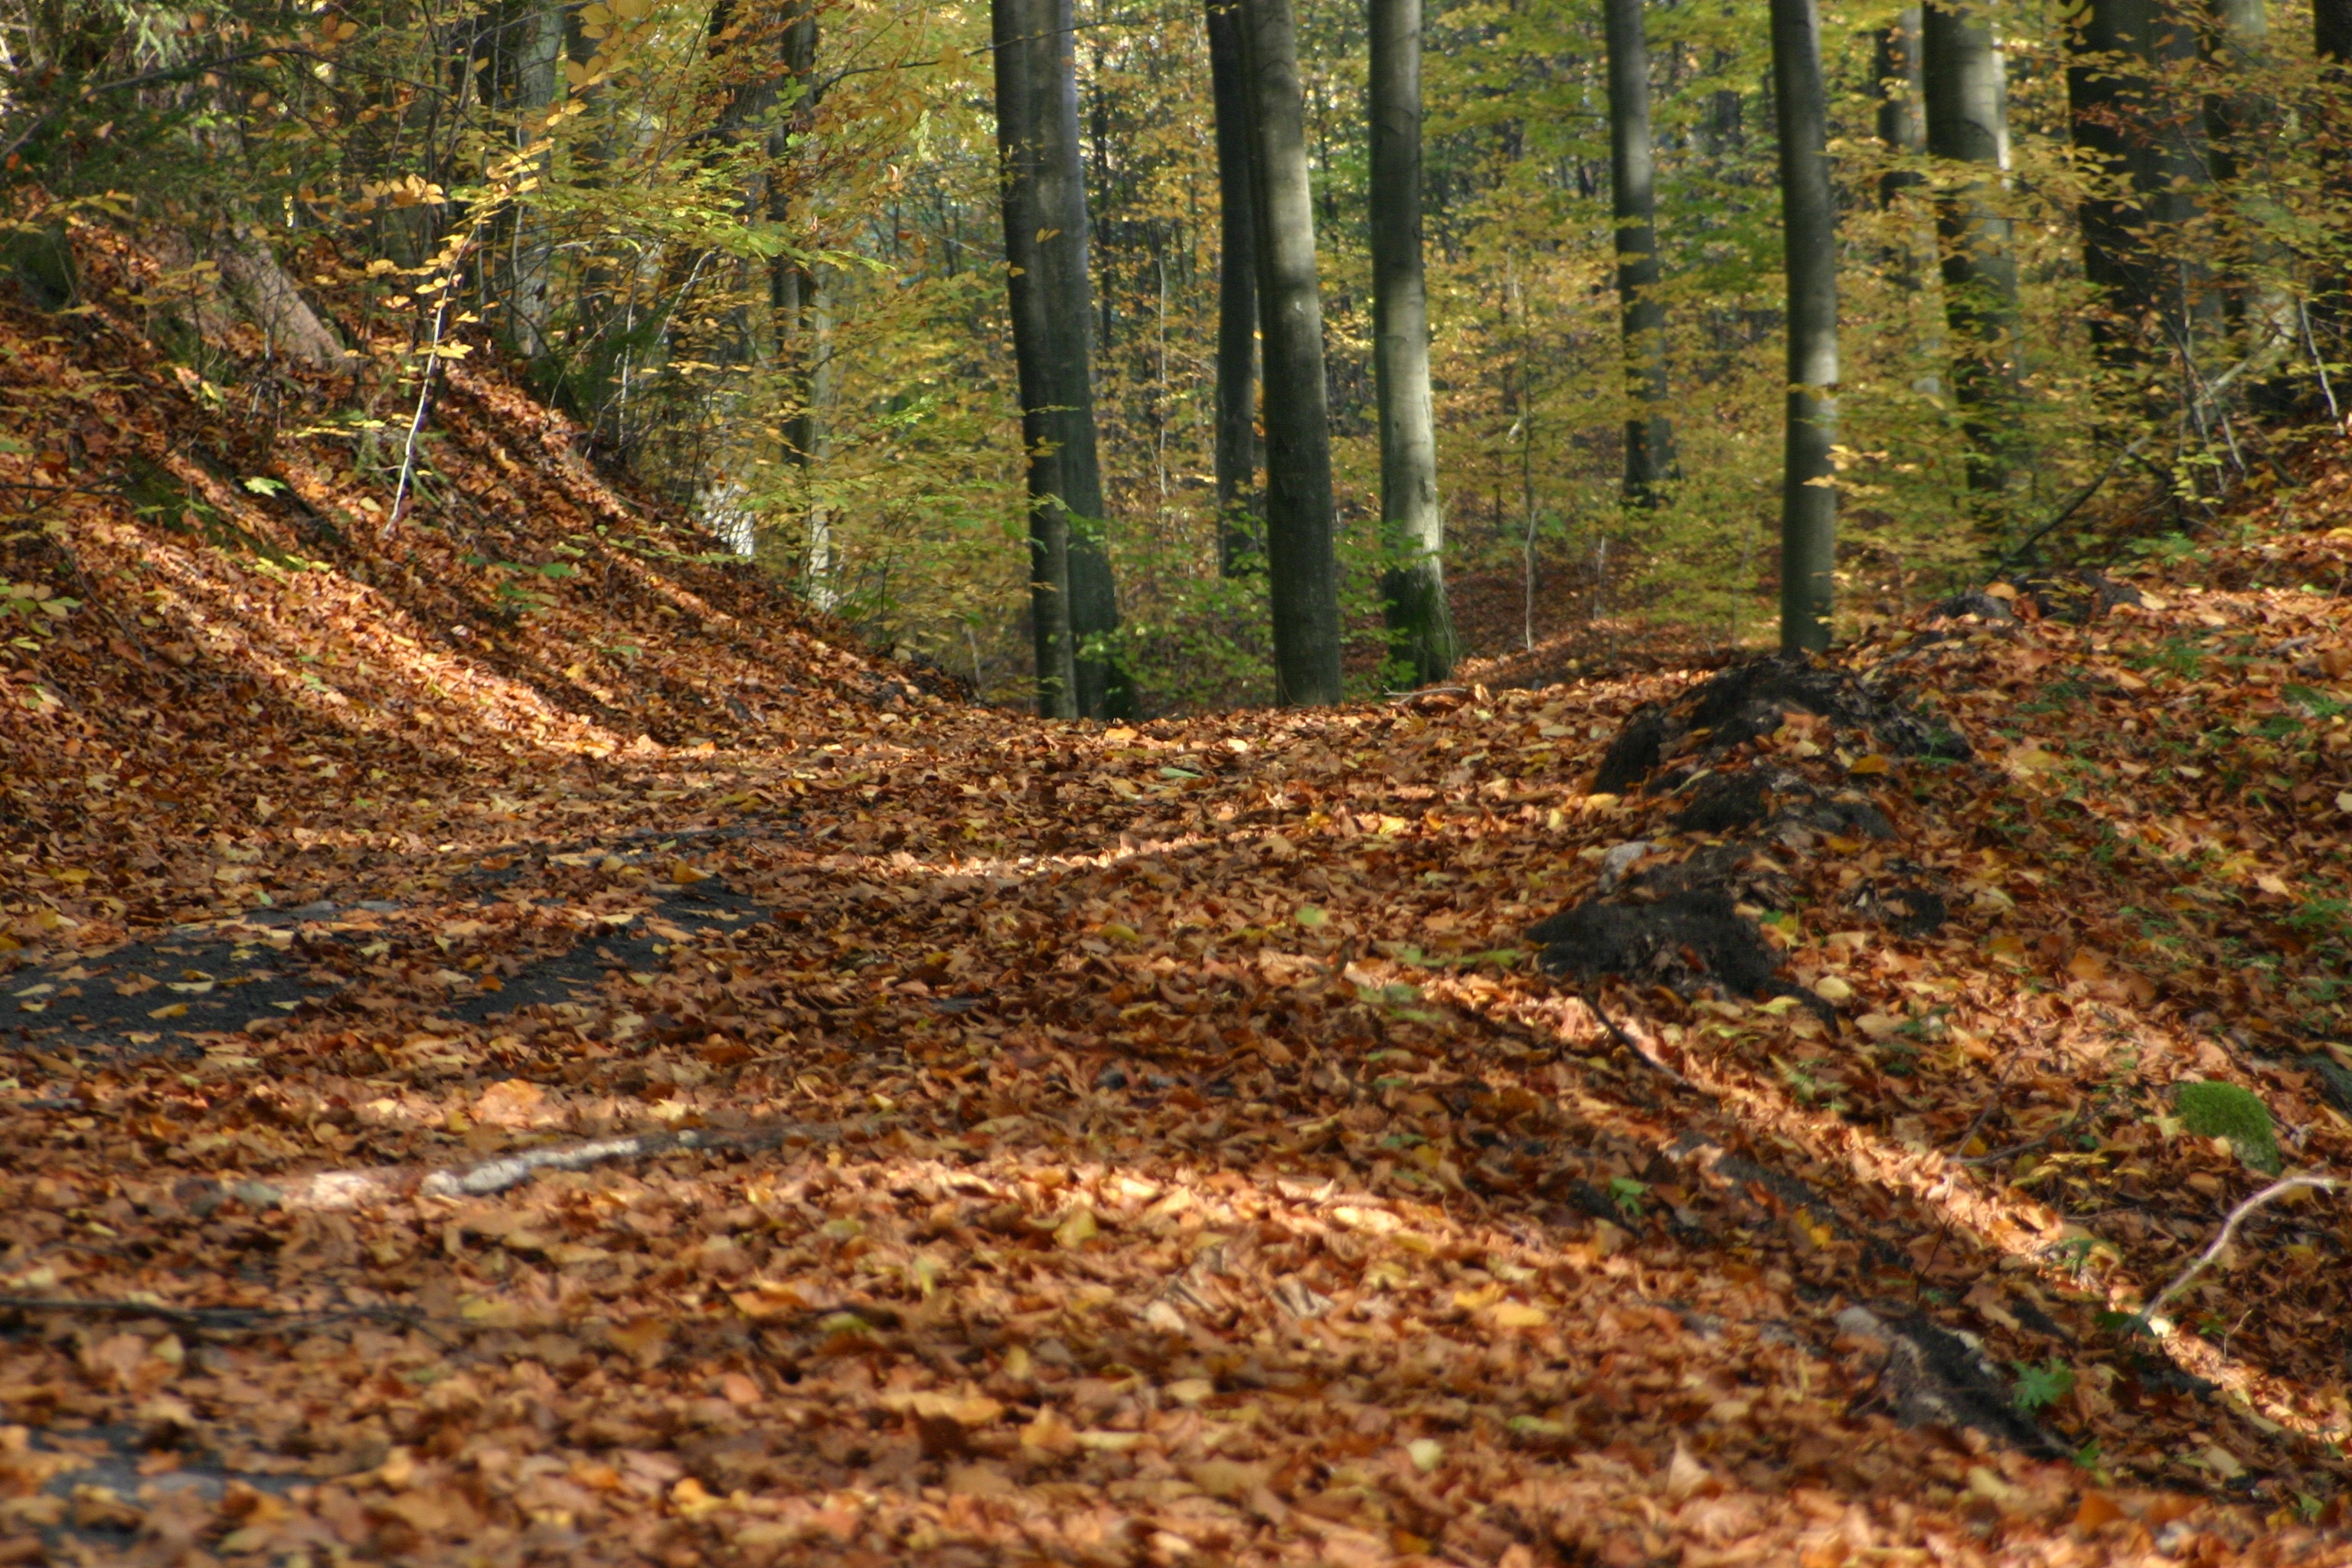
tree, nature, forest, wilderness, plant, trail, leaf, foliage, autumn, park, soil, season, ridge, deciduous, way, bronze, woodland, habitat, october, dry leaves, ecosystem, biome, natural environment, temperate broadleaf and mixed forest, temperate coniferous forest